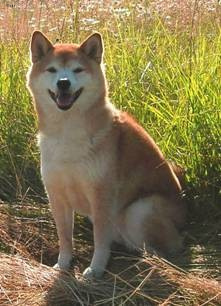
Breed: shiba inu